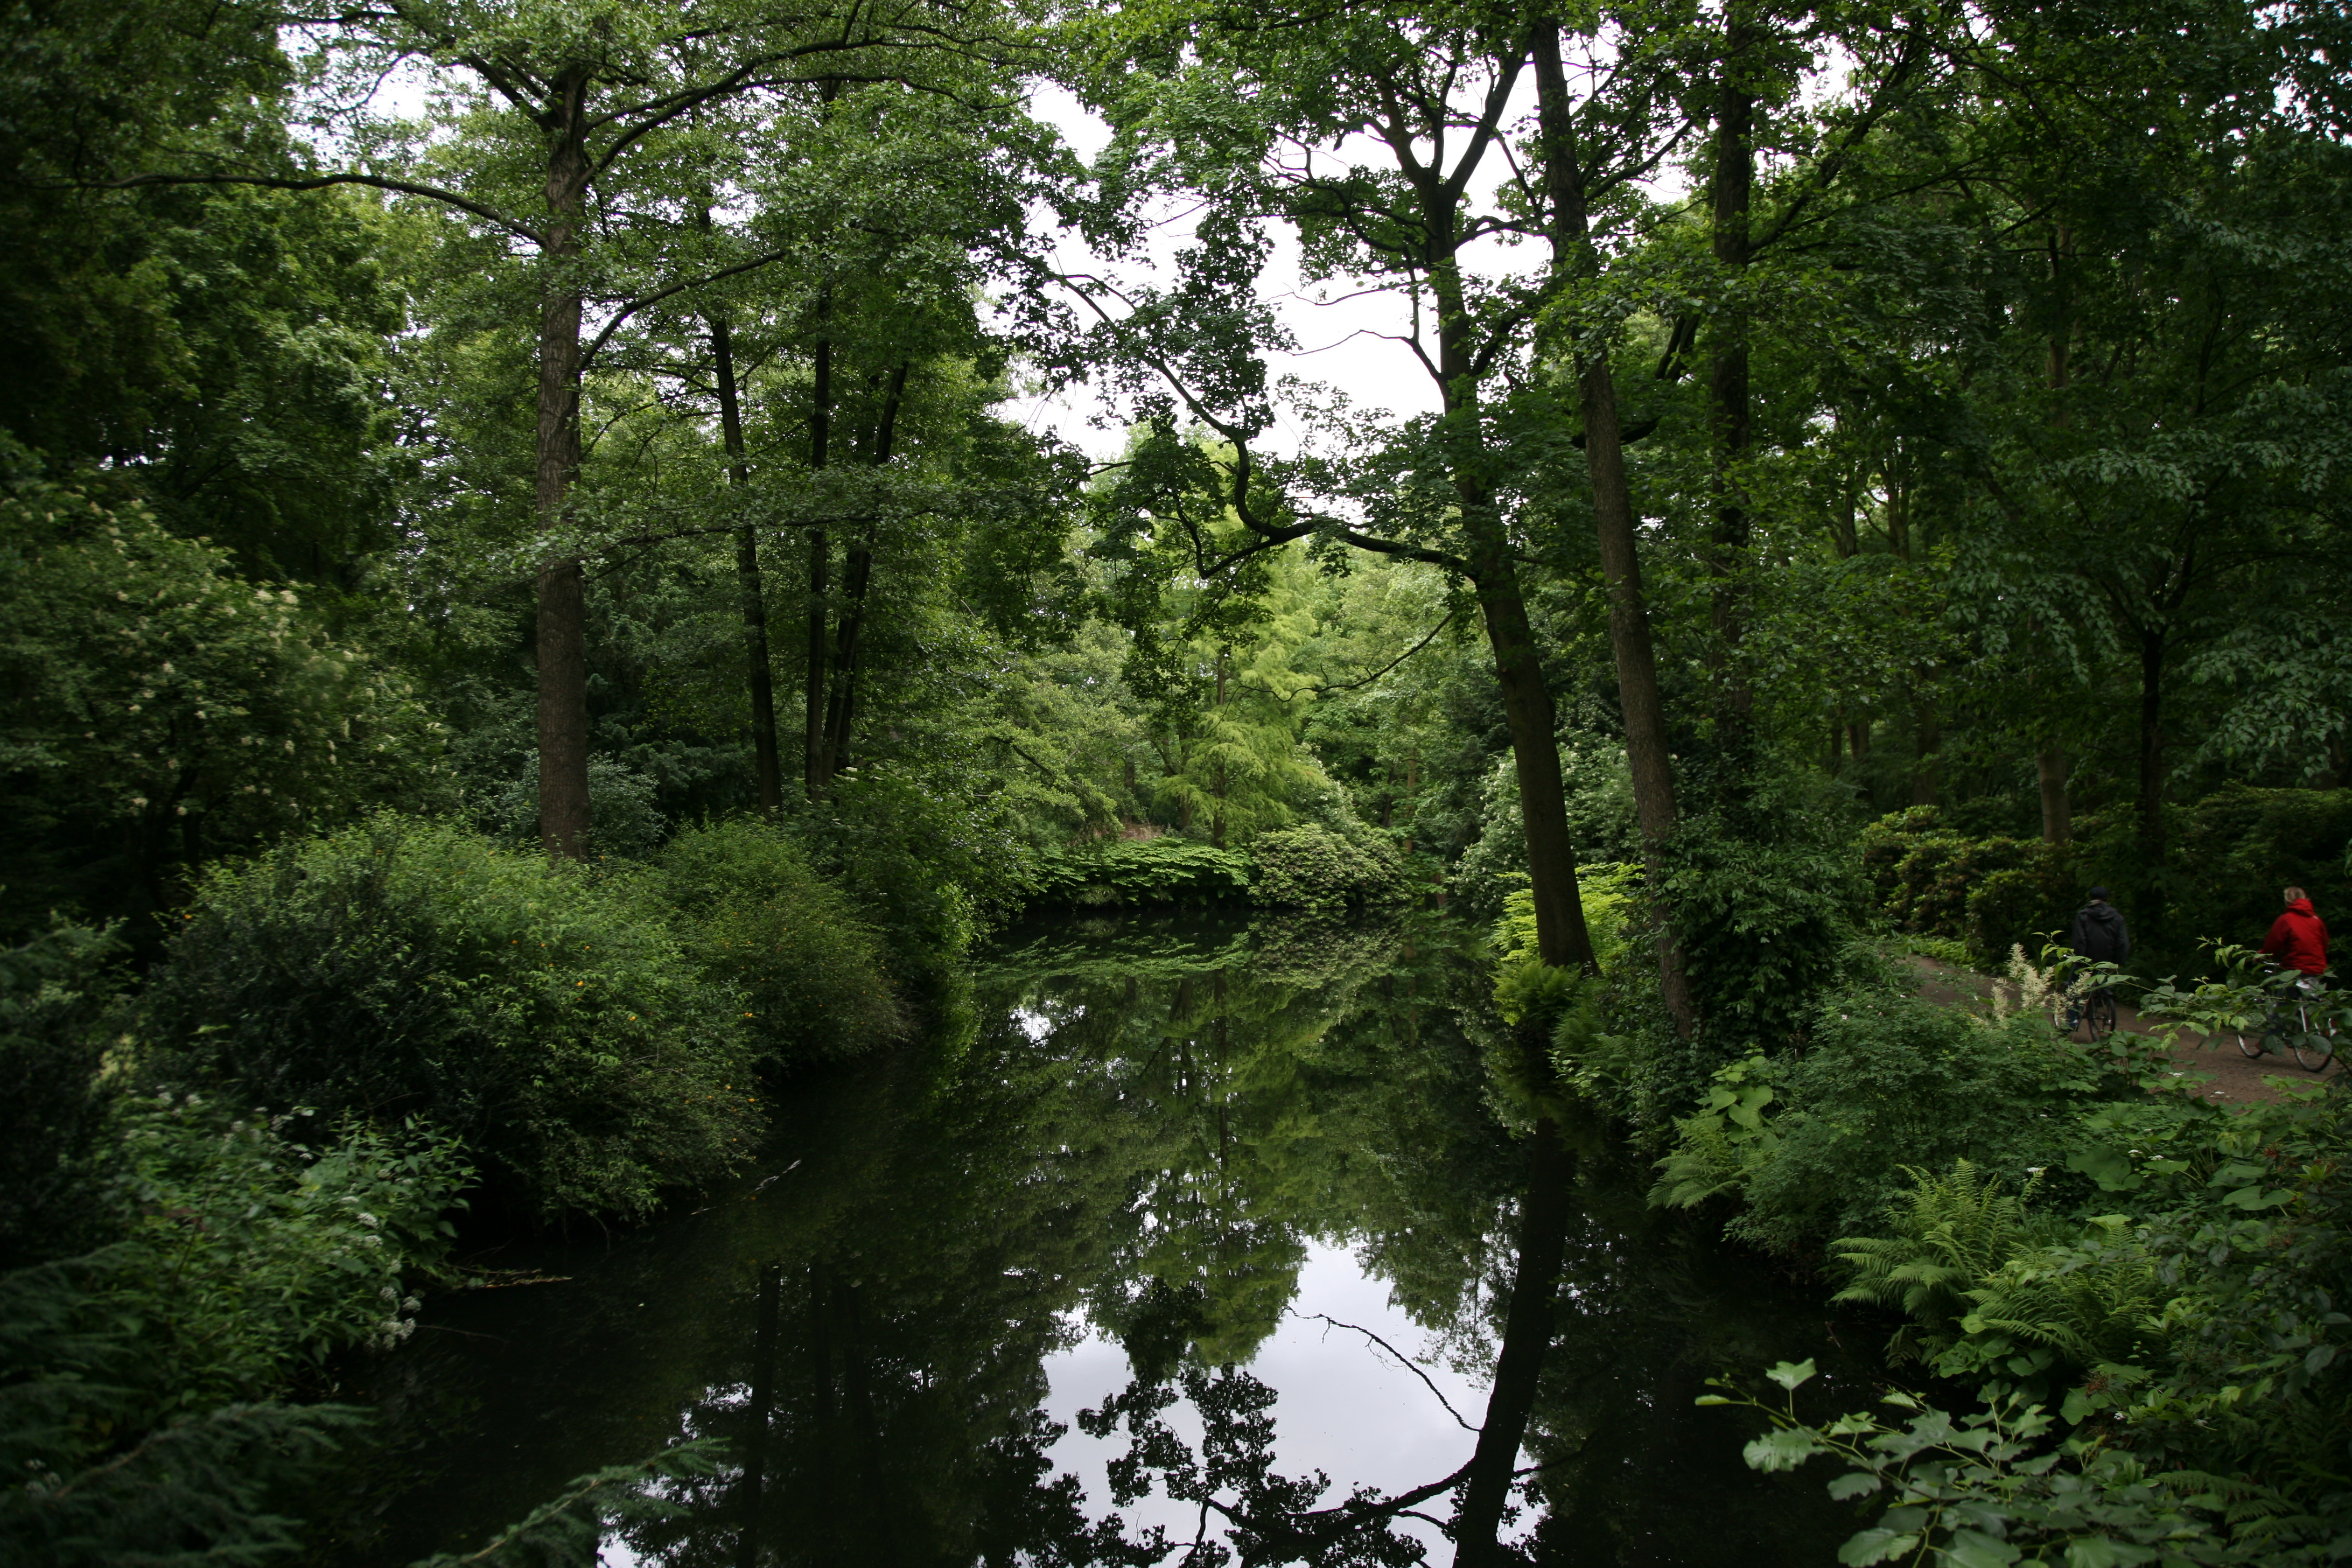
tree, nature, forest, wilderness, leaf, flower, river, pond, stream, green, jungle, park, botany, garden, vegetation, rainforest, parc, arbol, arbre, germany, deutschland, allemagne, berlin, garten, woodland, parque, baum, habitat, ecosystem, tiergarten, biome, old growth forest, natural environment, woody plant, temperate broadleaf and mixed forest